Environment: real
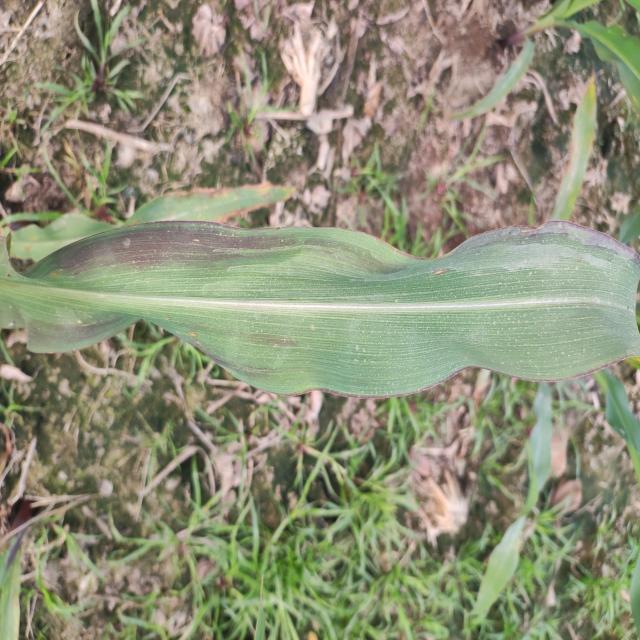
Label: phosphorus_deficiency